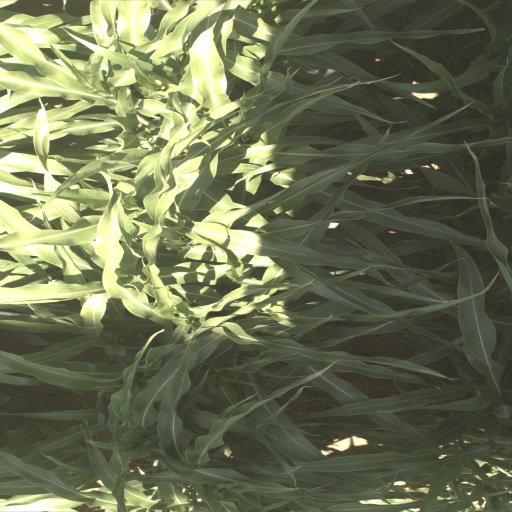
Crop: sorghum